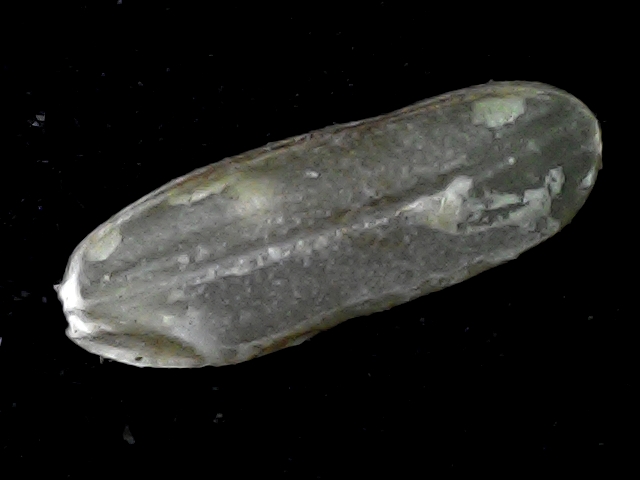
Rice variety: BD72